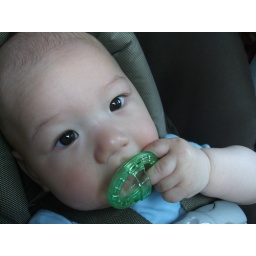
in the car seat